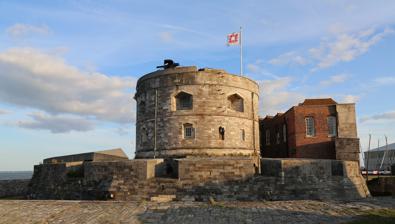
Building: Calshot Castle
Country: United Kingdom
Year built: 1540
Artillery fort in Hampshire, England Calshot Castle Calshot Spit , Hampshire Calshot Castle Calshot Castle Coordinates 50°49′12″N 1°18′27″W / 50.8200°N 1.3075°W / 50.8200; -1.3075 Type Device Fort Site information Owner Hampshire County Council Controlled by English Heritage Scheduled monument Official name Calshot Castle: a 16th century artillery castle Designated 31 December 1987 Reference no. 1014619 Open to the public Yes Site history Materials Portland stone Calshot Castle is an artillery fort constructed by Henry VIII on the Calshot Spit , Hampshire , England, between 1539 and 1540. It formed part of the King's Device programme to protect against invasion from France and the Holy Roman Empire and defend Southampton Water as it met the Solent . The castle had a keep at its centre, surrounded by a curtain wall and a moat . Initially heavily armed, it had a garrison of 16 men and as many as 36 artillery guns. The castle continued in use for many years, surviving the English Civil War intact and being extensively modernised in the 1770s. During the 19th century, Calshot Castle was used by the coastguard as a base for combating smuggling. In 1894, however, fresh fears of a French invasion led to it being brought back into use as an artillery fort: a large coastal battery was constructed alongside the older castle and a boom built across Southampton Water, controlled from the castle. During the First World War , Calshot Castle was primarily used as a base for seaplanes , deployed on anti-submarine patrols in the English Channel ; its guns were removed before the end of the war, probably for use in France. The air base, by then called RAF Calshot , grew in size during the inter-war years, hosting the Schneider Trophy air races. With the outbreak of the Second World War , Calshot was re-armed in the face of a possible German invasion . The station continued in use after the war, but as military seaplanes became obsolete, it was finally closed in 1961. After a short period of use by the coastguard, the castle was opened to the public by English Heritage in the 1980s. Restored to its pre-1914 appearance, the castle received 5,751 visitors in 2010. Historic England considers Calshot a "well-preserved example" of King Henry's Device Forts. History 16th century Construction A 1539 depiction of the castle Calshot Castle was built as a consequence of international tensions between England, France and the Holy Roman Empire in the final years of the reign of King Henry VIII . Traditionally the Crown had left coastal defences to local lords and communities, only taking a modest role in building and maintaining fortifications, and while France and the Empire remained in conflict, maritime raids were common but an actual invasion of England seemed unlikely. Modest defences based around simple blockhouses and towers existed in the south-west and along the Sussex coast, with a few more impressive works in the north of England, but in general the fortifications were limited in scale. In 1533, Henry broke with Pope Paul III over the annulment of his long-standing marriage to Catherine of Aragon . Catherine was the aunt of Charles V , the Holy Roman Emperor, who took the annulment as a personal insult. This resulted in France and the Empire declaring an alliance against Henry in 1538, and the Pope encouraging the two countries to attack England. An invasion of England appeared certain. In response, Henry issued an order, called a " device ", in 1539, giving instructions for the "defence of the realm in time of invasion" and the construction of forts along the English coastline. Calshot Castle was designed to protect the Solent , a body of water that led from the English Channel to the naval base at Portsmouth and, through Southampton Water , to the important port of Southampton . The castle was one of four forts that William Fitzwilliam , the Lord High Admiral , and William Paulet decided to build to improve the defences along the Solent; the others were at East and West Cowes , and Hurst . Calshot was constructed on the narrow Calshot Spit , overlooking the deep-water channel running through into Southampton. Temporary earthwork defences and gun batteries were erected as an interim measure, but the castle itself was built quickly and finished by the end of 1540. It probably reused stone and lead from Bealieu and Netley abbeys, which had recently been closed during the Dissolution of the Monasteries . The castle initially had a garrison of eight gunners, five soldiers and a lieutenant, under the command of a captain. In the late 1540s, it was heavily armed by the standards of the time, with 36 pieces of artillery. In the 1580s, the castle caught fire and the timber needed for the repairs required 127 trees to be sent from the New Forest . The work was carried out in 1584, prompted by the threat of a Spanish invasion, but by that time its garrison had shrunk to eight men. 17th–19th centuries Diagram of the castle and gun battery, depicted in 1901. Key: A – 16th-century castle and adjacent boom ; B – Castle Yacht Club; C – officer's mess; D – 1895 gun battery; E – coastguard station In the early 1600s, England was at peace with France and Spain and coastal defences received little attention. During the English Civil War of the 1640s, Calshot was held by Parliamentary forces against King Charles I , and protected with a 15-strong garrison at an annual cost of £107. Parliament considered the fortress important and kept it supplied with ammunition; unlike several other local forts, Parliament kept the castle operational, probably because of its ongoing role in defending Southampton Water. During the early 18th-century War of Spanish Succession it was equipped with up to 25 guns. The castle was modernised in the 1770s with a new parapet around the central keep , alterations to the gun embrasures around the outer wall and an expansion of the gatehouse with an additional set of rooms for the castle's captain. Reports in 1793, however, showed the castle's guns to be in a poor condition and complained that the fortification was under the command of an infirm, elderly master-gunner. Improvements were probably made at the start of the Revolutionary Wars that year, but in 1809 the geographer James Playfair described the castle as merely "a blockhouse with a garrison". In 1804, the castle was used to store munitions for the Sea Fencibles , fishing boats used as volunteer naval vessels to counter the threat of a French invasion. Seven guns were added to the castle's arsenal to protect against French attack. With the end of the Napoleonic Wars in 1815, the government coastguard took control of the castle, using it as a base to combat smuggling, taking advantage of the water behind the Calshot Spit as a good location to position their waiting interception vessels. By the middle of the century, two officers and forty-two men were stationed there. By the 1850s, there was renewed military interest in the site, and several proposals were made to redevelop it to mount as many 32 artillery guns; the plans were not taken forward, and it was noted that the presence of the 16th-century stone keep would create dangerous splinters in the event of any enemy artillery fire landing there. In 1887, the Castle Yacht Club was established just beside the castle along the spit. During the 1880s, concerns were raised that Southampton might be vulnerable to French attack using small ships armed with torpedoes . As a result, in 1894 the War Office took the castle back from the coastguard, building a boom across Southampton Water which was moved using three gunboats . The 16th-century castle was too small to host a gun battery to protect the boom, so a larger battery was built south of the old castle in 1895, armed with two 4.7-inch (120 mm) and four 12-pounder (5.4 kg) quick-firing guns , supported by three searchlights mounted on the older castle walls. The boom was managed from two towers called "dolphins", one just beside the castle and the other on the far side of the water, each with two 12-pounder quick-firing guns of their own, in turn supported by machine guns. The creation of these defences ultimately forced the nearby yacht club to move to the southern end of the spit. 1900–45 Further information: RNAS Calshot and RAF Calshot The first-floor barracks in the keep , restored to their 1910 appearance In the first years of the 20th century, Calshot Castle's defensive role continued unchanged. The castle's keep was redesigned in 1907 to allow it to house two of the castle's quick-firing guns on its roof. A new, lighter "ladder" boom across Southampton Water was installed in 1907, but within two years this approach had been replaced by a plan to block Southampton Water with a boom made up of floating hulks . A 1910 plan proposed that the castle would be garrisoned in wartime by 10 officers and 154 men, 75 of whom would have to be housed nearby rather than in the fort itself; additional naval personnel would also have been needed to man the support vessels for the boom. A Royal Naval Air Station was built alongside the castle in 1913 to house twelve experimental seaplanes which were intended to support the Royal Naval fleet operating along the Channel. Calshot was particularly suitable for seaplanes, as the surrounding waters and coastline were relatively quiet and calm. The First World War broke out in 1914, when military opinions on the utility of Calshot Castle had shifted considerably. The decision was taken to rely primarily on gun batteries at the two entrances to the Solent, rather than at Calshot and Southampton Water. At the start of conflict the boom was removed and replaced by anti-submarine nets further up the coast' two of Calshot's guns were removed the following year to protect the new nets. The airbase was used for training purposes until 1916, when it took on anti-submarine patrols over the Channel, where the German raids had started to inflict critical damage. Almost 3,500 hours were flown by aircraft from Calshot that year, with over 3,500 being flown in 1917 and over 9,000 in just three months of 1918. Subordinate air stations were created in Bembridge , Newhaven , Polegate and Portland . A cabin was built on top of the keep to oversee air operations, the Castle Yacht Club was taken over for use as the officers' mess and the air station spread out across Calshot Spit, including occupying the 1895 battery. Calshot's remaining guns were removed and probably dispatched to the front line in France. Gloster VI seaplane N249, at RAF Calshot in preparation for the 1929 Schneider Trophy race During the inter-war years Calshot was taken over by the Royal Air Force, becoming RAF Calshot . It was used as the School for Naval Co-operation and Aerial Navigation from 1918 onwards and began housing the Seaplane Training Squadron in 1931. The 1895 battery was demolished to create additional space for the growing station, and a narrow-gauge railway constructed along the spit. Parts of the castle moat were concreted over to provide parking for planes. Calshot twice hosted the Schneider Trophy air races over the Solent, the last two in the sequence of popular international events designed to encourage the development of new, high-speed technology. The Empire Air Day events were also held at Calshot, attracting 1,000 visitors in 1935. During the Second World War , Calshot Castle was initially defended by troops from the Hampshire Regiment , and a barge equipped with two 3-inch (76 mm) anti-aircraft guns and a 40-millimetre (1.6 in) Bofors gun . Air-raid shelters were constructed in the castle's moat , with five boats from the base taking part in the Dunkirk evacuation . The threat of German invasion increased , however, and the defences were expanded in 1940, with two 12-pounder quick firing guns placed on the keep's roof, supported by searchlights. Two additional subordinate batteries, Bungalow and Stonepoint, were built the following year on the other side of Southampton Water and further south-west along the coast. The castle was not damaged during the war and by 1943 was placed on a "care and maintenance" basis, acting as a way station for passing aircraft. 1945–21st century A 12-pounder (5.4 kg) quick-firing gun on the keep's roof, overlooking Southampton Water After the war, Calshot returned to duty as an active air base, housing two squadrons of Sunderland flying boats which took part in the Berlin airlift of 1948, before being passed across to Maintenance Command in 1953. The Southampton Harbour Board built a coastguard lookout tower at the castle in 1952, and the following year they began to construct a signal station tower on top of the keep, complete with radar and radio facilities, which opened in 1958. By then, military seaplanes had become obsolete, and the RAF station was finally closed in 1961. Hampshire County Council leased the site from the Crown Estates in 1964; the castle itself passed into the guardianship of the state, and the hangars were used as an activity centre. A Royal National Lifeboat Institution station opened in 1971 alongside the castle, with a 130-foot (40 m)-tall replacement coastguard tower constructed two years later. English Heritage took over management of the castle in 1983, and stripped back 20th-century additions to present it as it might have appeared in 1914, including demolishing the old signal station tower. The site remains open to visitors and received 5,751 visitors in 2010. The castle is protected under UK law as a Grade II* listed building and as a scheduled monument , but its coastal position means it is at risk from erosion or changing sea levels caused by climate change. The air station's former hangars are still used as a recreation centre by Hampshire County Council. Architecture Calshot Castle is a three-storey, circular fortification, comprising a keep, gatehouse and curtain wall , predominantly constructed of ashlar Portland stone . When first built in the 16th century, it was designed to carry three tiers of artillery: two positioned on the second floor and the roof of the central keep, and the third in the outer curtain wall. Additional guns could have been placed on the roof of the gatehouse and on the first floor of the keep. Historic England considers it to form a "well preserved example" of the Device Forts. Plan of the castle in the 21st century: A – moat; B – cookhouse; C – gatehouse range; D – keep; E – searchlight emplacement The castle is surrounded by a water-filled, 16-sided moat, 8.8 metres (29 ft) across, accessed over a 20th-century bridge into the gatehouse, an 18th-century design based on a simpler 16th-century original. The gatehouse was altered in 1896, with the addition of brick-built ancillary buildings to the southern end. It was probably intended to provide additional living space for the garrison. The gatehouse leads into what was originally a 16-sided courtyard with 15 gun embrasures round the curtain wall. The wall was lowered to its current height in the 1770s and a concrete building to house searchlights, dating from 1896, now stretches along the southern end of the castle. In the centre of the castle is the keep, which has an external diameter of 16 metres (52 ft), an octagonal lower storey and circular walls on the upper levels. Originally this held accommodation for the captain and the garrison, but it was heavily redeveloped in the 19th and 20th centuries. Its exterior walls have eight recesses at ground level, originally used to store ammunition for the castle's guns. The basement of the keep was redesigned in the 1890s, when electrical generators were installed, protected by a new, thicker, concrete ceiling. It may originally have been vaulted in stone in a similar style to nearby Hurst Castle . The first floor of the keep has been restored to its early 20th-century appearance as a barracks room. The second floor was redeveloped in the late 19th century to form another barracks room, with its ceiling incorporating additional early 20th-century girders and concrete to support the gun battery above it. The roof of the keep has two 12-pounder gun mounts with their original gun-lockers; there is a 12-pounder gun on display originally used on a Royal Naval vessel. The keep's roof would originally have been flat, with crenellations for artillery, but both the roof and crenellations were removed in the 1770s. See also Governor of Calshot Castle Castles in Great Britain and Ireland Notes